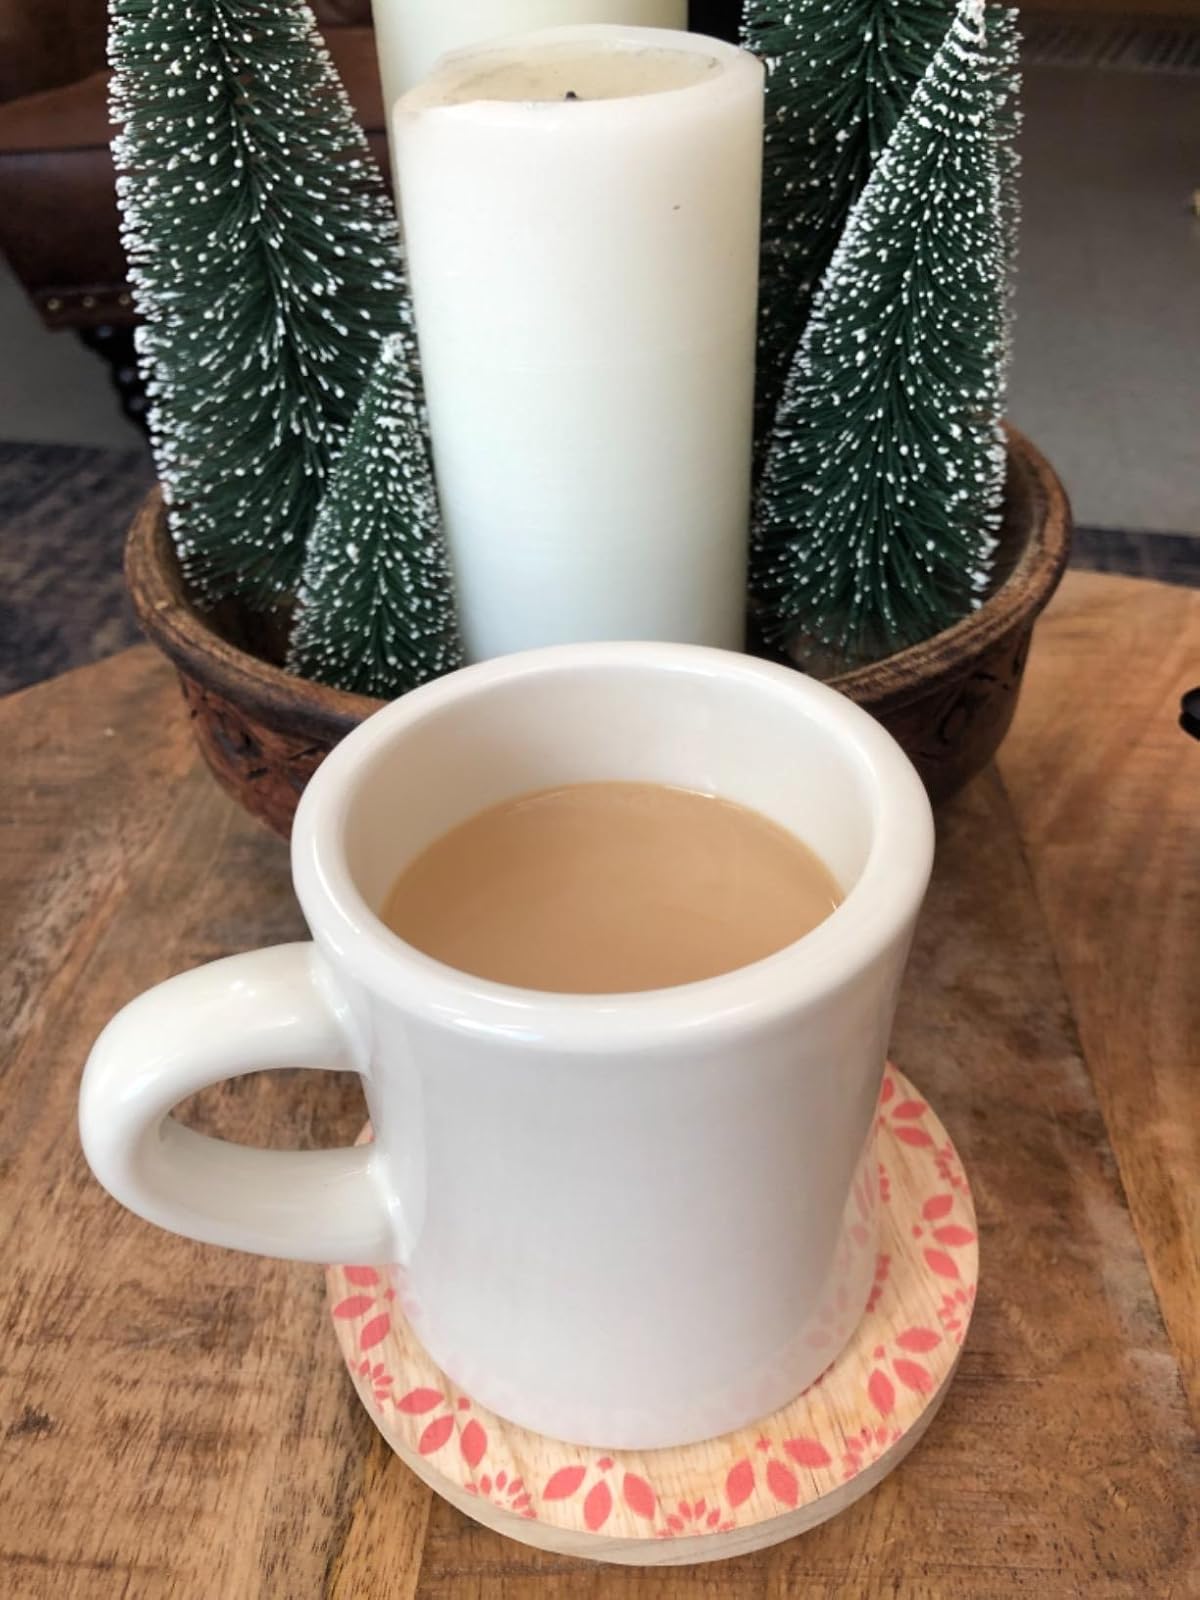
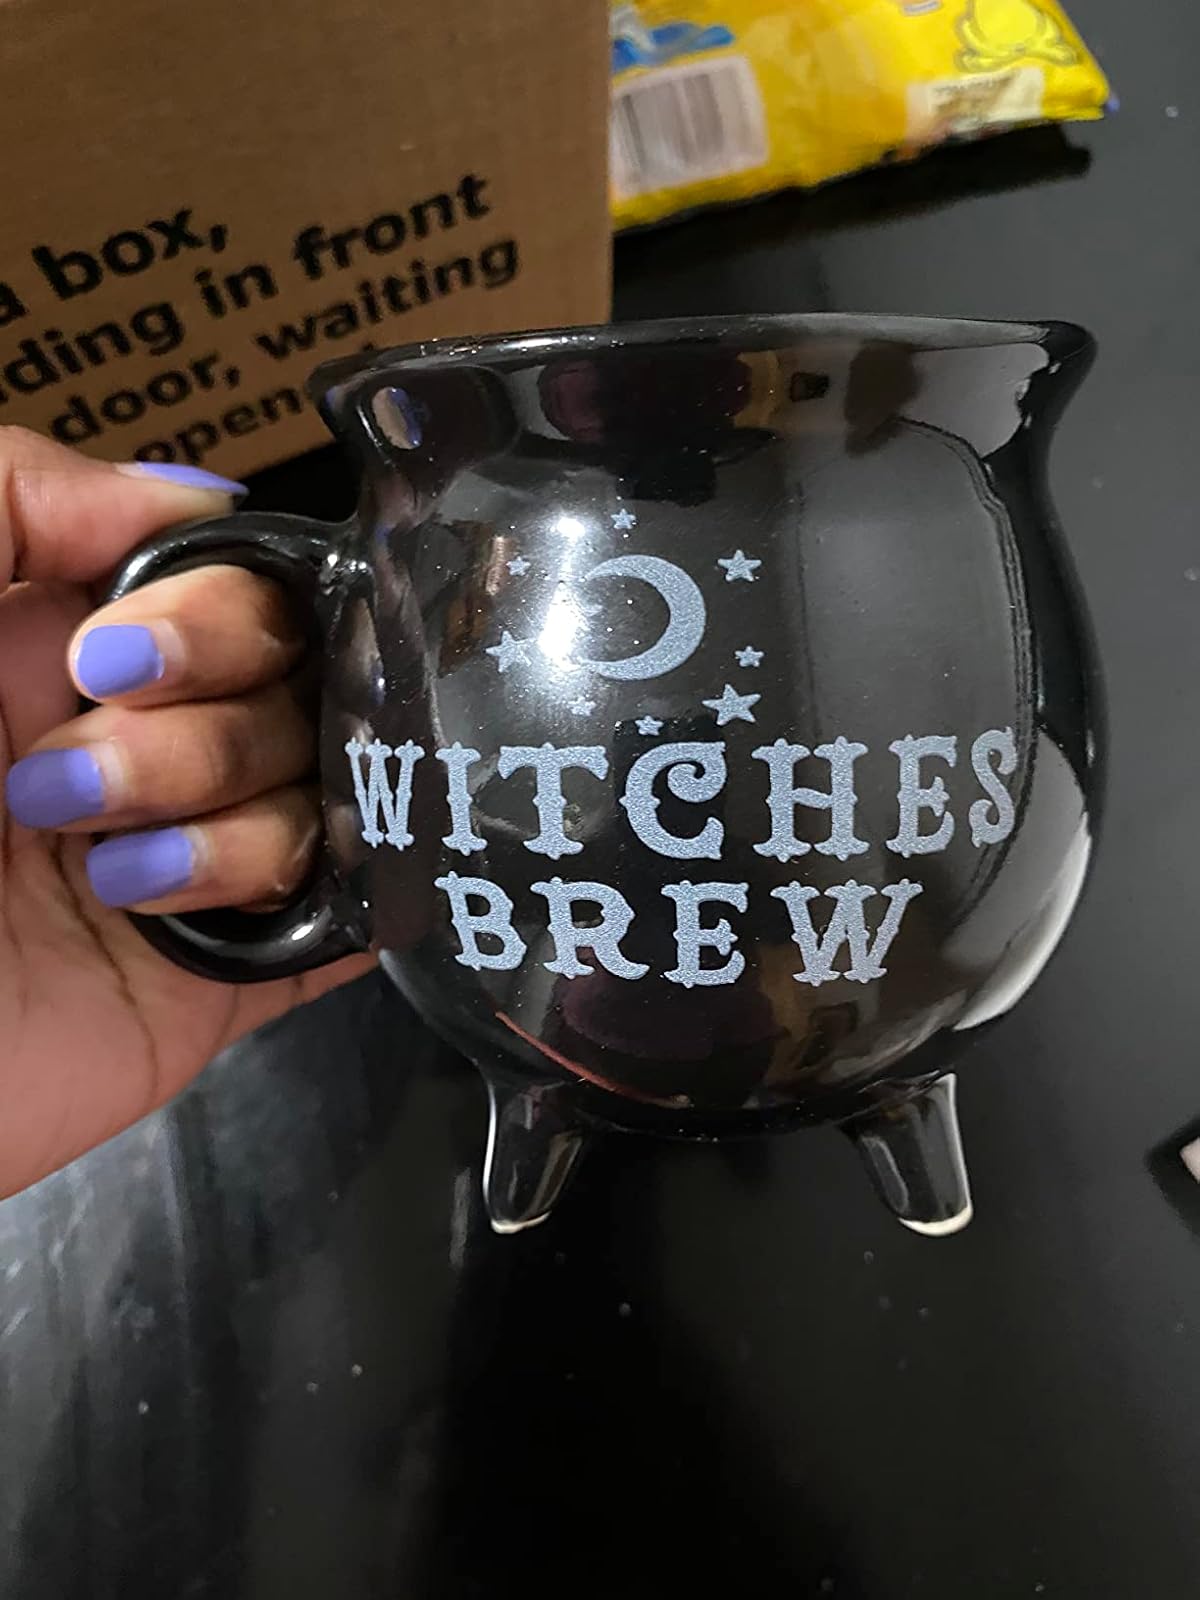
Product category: items_mug
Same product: no